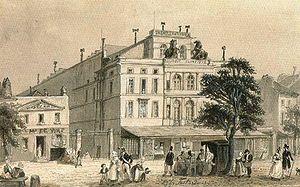
Theâtre national. Cirque Olympique par Jacques-Alphonse Testard, 1837. Encre et gouache.
Le Cirque-Olympique ou théâtre du Cirque est une salle de spectacles parisienne aujourd’hui disparue, dont l’emplacement a varié au fil du temps.